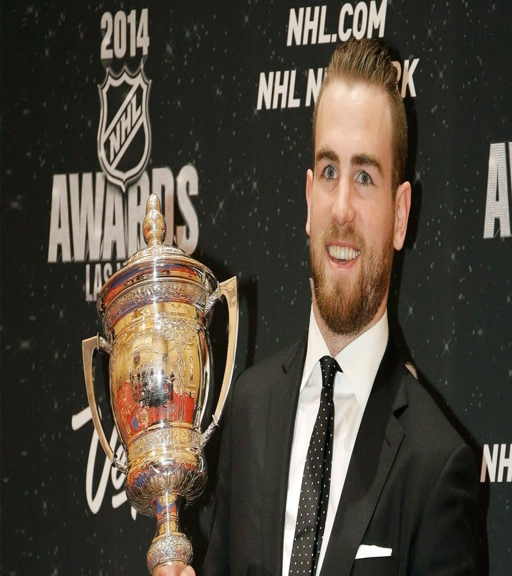
award winner poses with award category .